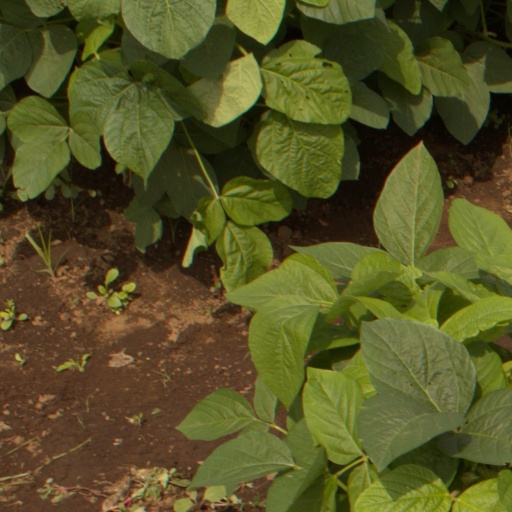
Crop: soybean